Kurmanathaswamy temple, Srikurmam

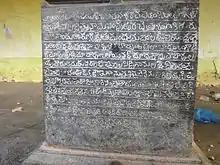
One of the inscriptions in the temple, written in Telugu language

The Kurmanathaswamy temple, also known as the Kurmanatha temple, Srikurma or Srikurmam temple, is a Hindu temple dedicated to Kurma – the second avatar of Vishnu. It is located in Srikurmam village, Srikakulam district in Andhra Pradesh, India. According to Prapannamrutam and earliest inscription of the temple, In saka 1035 CE Anantavarman Chodaganga Deva of Eastern Ganga Dynasty of Odisha converted this temple to a Vaishnava khetra from a Siva temple.The temple was Built before 11th-century CE in a fusion architecture of kalinga Architecture and Dravidian Architecture. The temple's perambulatory were constructed by Eastern Ganga Dynasty king Anangabhima Deva III, and it is dedicated to Vishnu as Kurmanathaswamy and his consort Lakshmi as Kurmanayaki. The temple has century old Orissan Pattachitra style mural paintings in side wall of pradakshina mandapa.